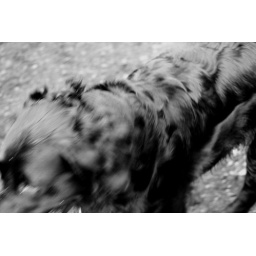
My dog running in the grass